Sky position (RA, Dec in degrees): 313.792, 0.5926
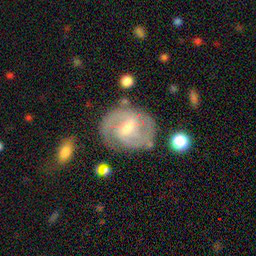
Galaxy morphology: Barred Spiral Galaxies